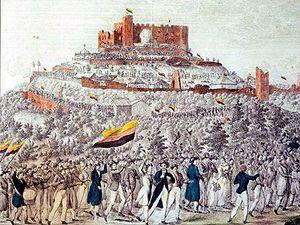
L'unification de l'Allemagne sous la forme d'un État-nation eut officiellement lieu le 18 janvier 1871 dans la galerie des Glaces du château de Versailles, en France. Les princes allemands s'y rassemblèrent après leur victoire lors de la guerre franco-prussienne pour proclamer Guillaume Iᵉʳ de Prusse empereur du nouvel Empire allemand. Cependant, le processus de rassemblement des populations germanophones d'Europe avait commencé depuis le début du siècle.
Le drapeau de l'Allemagne est le drapeau civil, le drapeau d'État et le pavillon marchand de la république fédérale d'Allemagne. C'est un drapeau tricolore composé de trois bandes horizontales égales aux couleurs nationales de l'Allemagne : noir, rouge et or.
Neustadt an der Weinstraße, littéralement « Villeneuve sur la route du vin », appelée de 1414 à 1950 Neustadt an der Haardt, est un chef-lieu d'arrondissement situé dans le Land de Rhénanie-Palatinat.
La révolution de Mars, également dénommée révolution allemande de 1848, est le Printemps des peuples germaniques. Il s'agit de l'ensemble des révolutions qui éclatent entre mars 1848 et la fin de l'été 1849 au sein de la Confédération germanique et dans les provinces et pays sous domination de l'empire d'Autriche et du royaume de Prusse.
La Confédération germanique est une confédération européenne ayant existé de 1815 à 1866. Elle est formée lors du congrès de Vienne, en remplacement de la confédération du Rhin sous protectorat de Napoléon Iᵉʳ. La Confédération germanique reprend en grande partie les limites du Saint-Empire romain germanique, incluant donc des populations non germanophones. Restent hors de la Confédération les territoires autrichiens relevant du royaume de Hongrie et les territoires prussiens à l'est du Brandebourg.